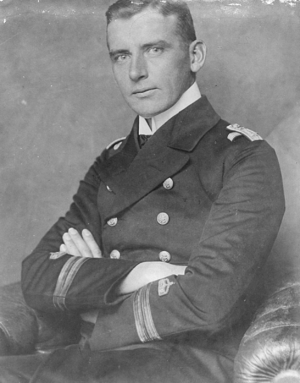
Hellmuth von Mücke est un officier de la marine impériale et devient connu comme le chef d'un petit groupe de marins allemands, qui, au cours de la Première Guerre mondiale se sont échoués dans l'océan Indien. À l'époque de la République de Weimar, il travaille comme homme politique et écrivain. Après être mis à l'écart pour ses activités journalistiques à l'époque nazie, il s'oppose avec véhémence au réarmement dans la jeune République fédérale.